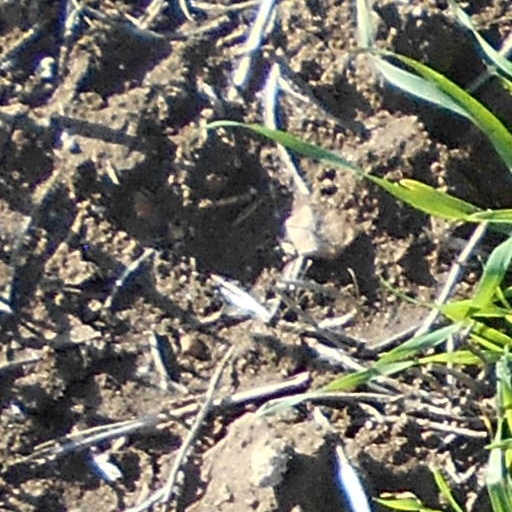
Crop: wheat